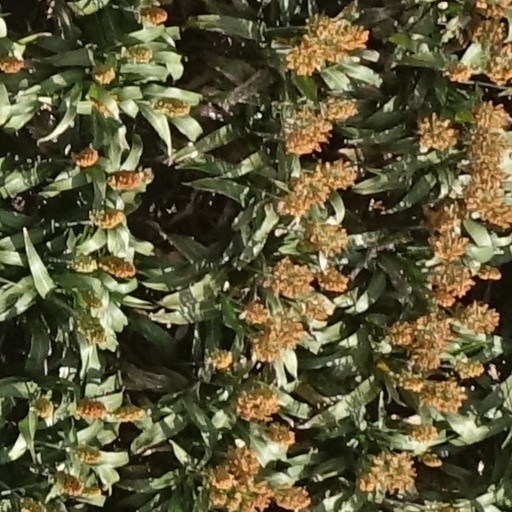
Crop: sorghum